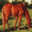
Label: horse